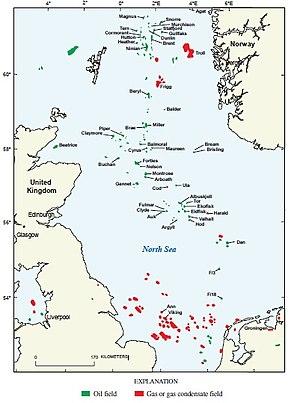
Les régions pétrolifères en Europe sont peu nombreuses et se concentrent principalement en Norvège, au Royaume-Uni et aux Pays-Bas. Dans le reste de l'Europe, les ressources sont limitées et négligeables d'un point de vue global. La plupart des pays européens subviennent à moins de 5 % de leur consommation.
La mer du Nord est une mer épicontinentale de l'océan Atlantique, située au nord-ouest de l'Europe, et qui s'étend sur une superficie d'environ 575 000 km².
Le secteur de l'énergie au Royaume-Uni est historiquement marqué par ses mines de charbon, puis par son exploitation du pétrole et du gaz naturel off-shore en mer du Nord. Mais ces ressources sont en voie d'épuisement : en 2018, sa production ne couvre sa consommation qu'à hauteur de 21 % pour le charbon, 66 % pour le pétrole et 51 % pour le gaz naturel, si bien que le pays est devenu l'un des plus gros importateurs de gaz naturel.